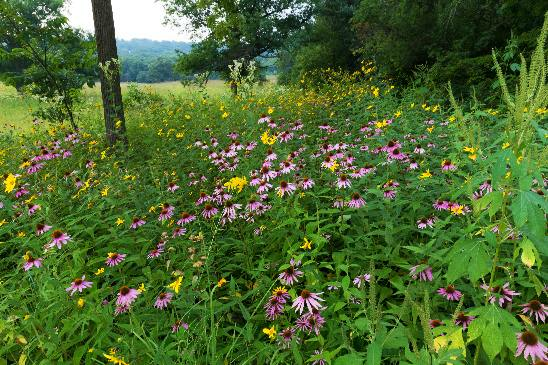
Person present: No